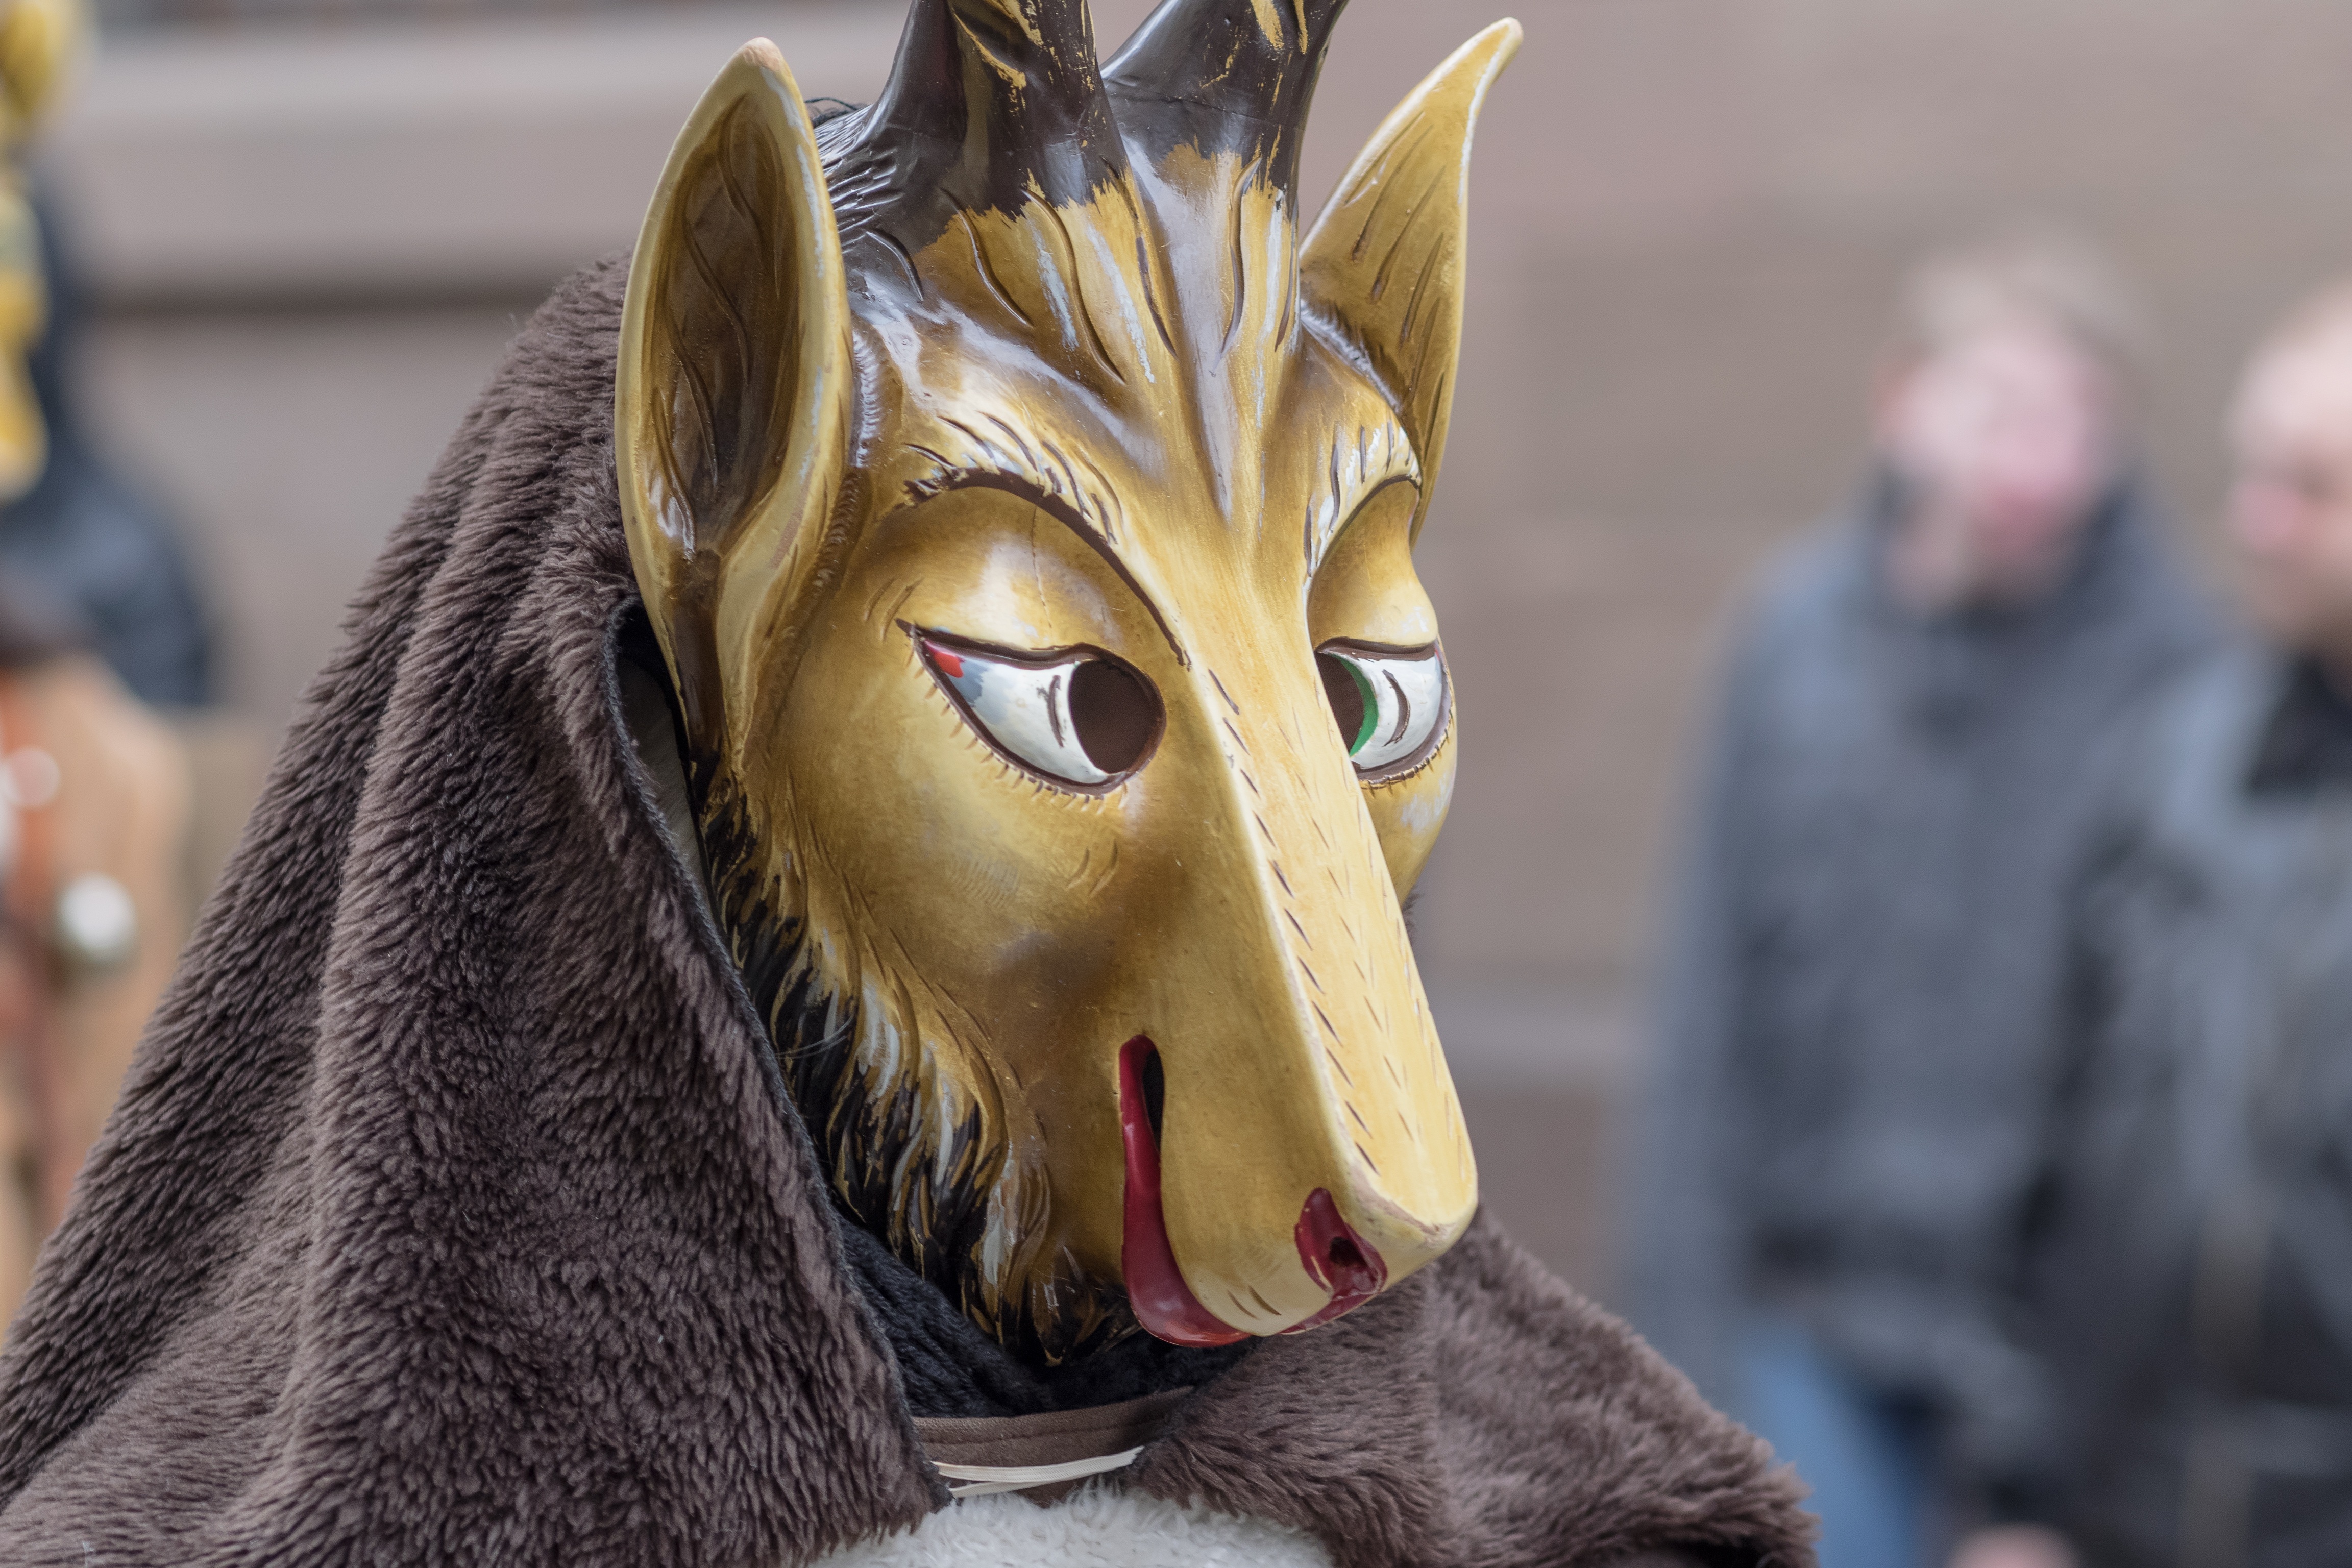
carnival, color, horse, clothing, colorful, celebrate, festival, mask, figure, head, party, culture, carved, custom, tradition, costume, panel, customs, oblong, fasnet, fools jump, swabian alemannic, haes, wooden mask, horse mask, smartass